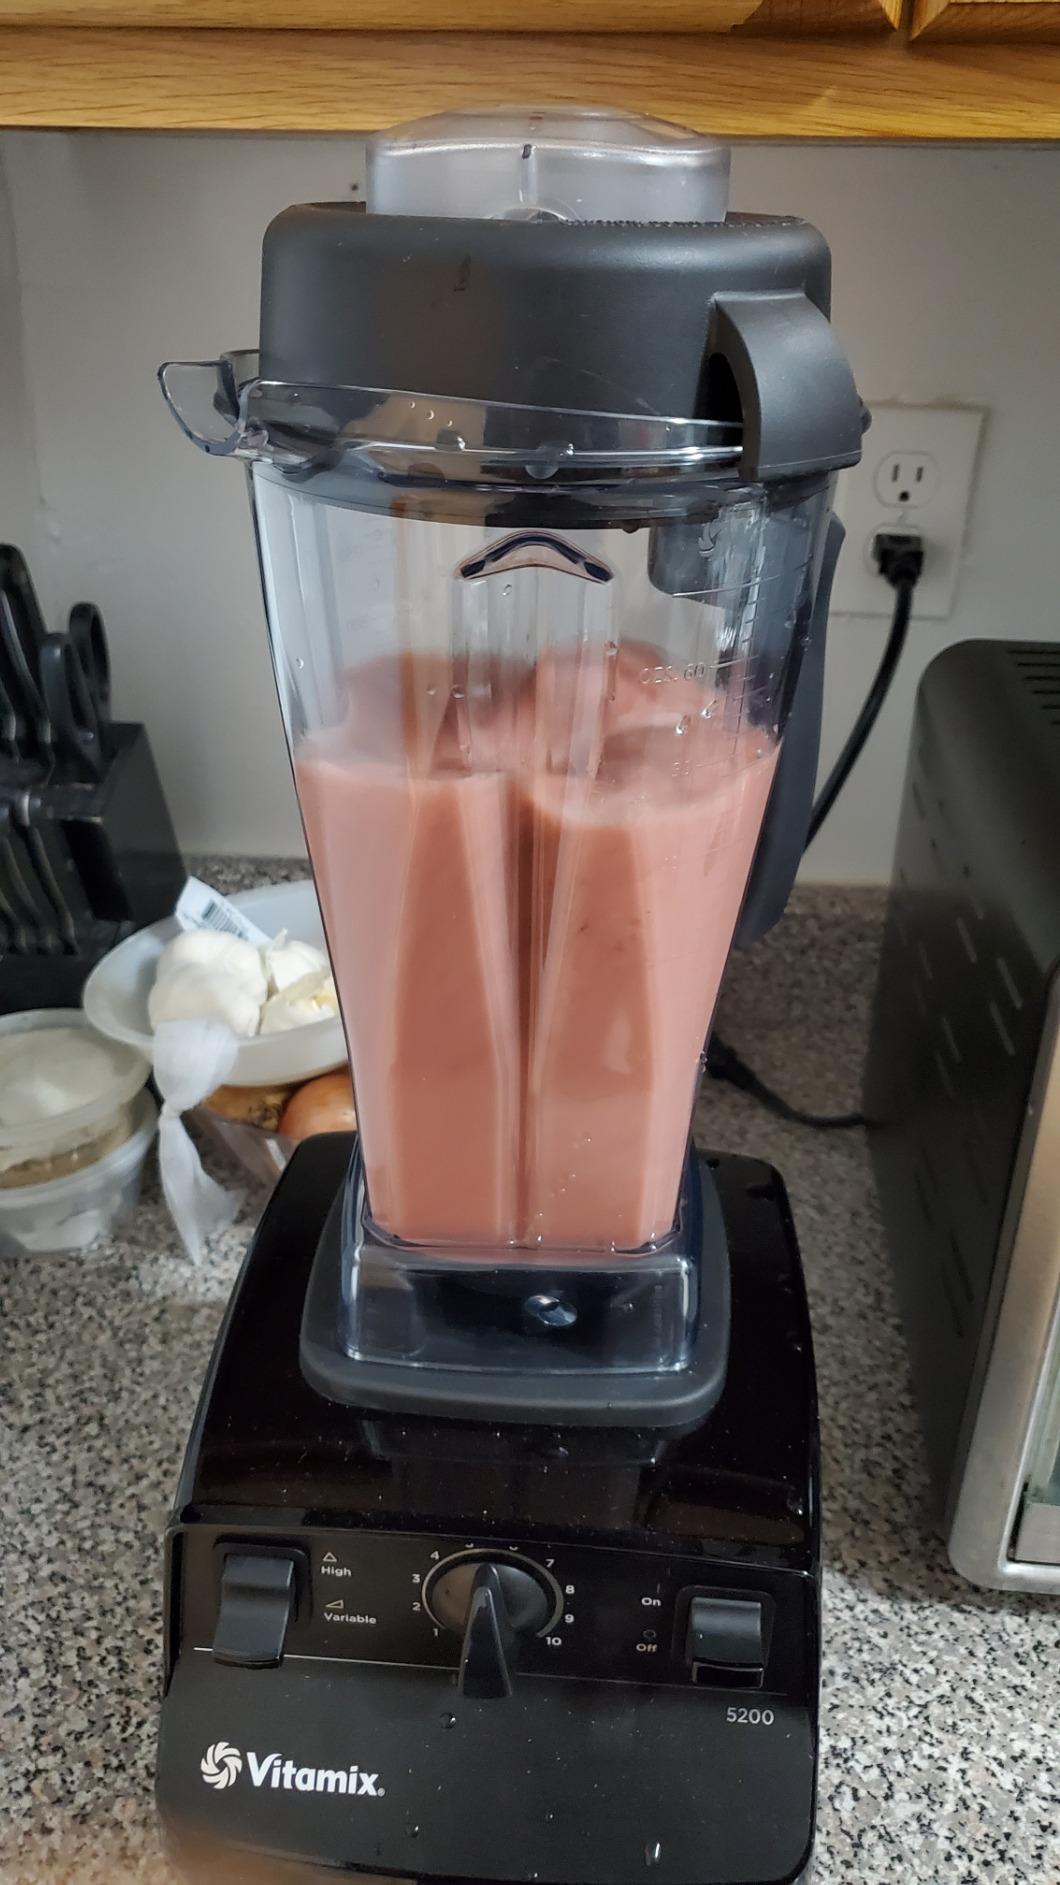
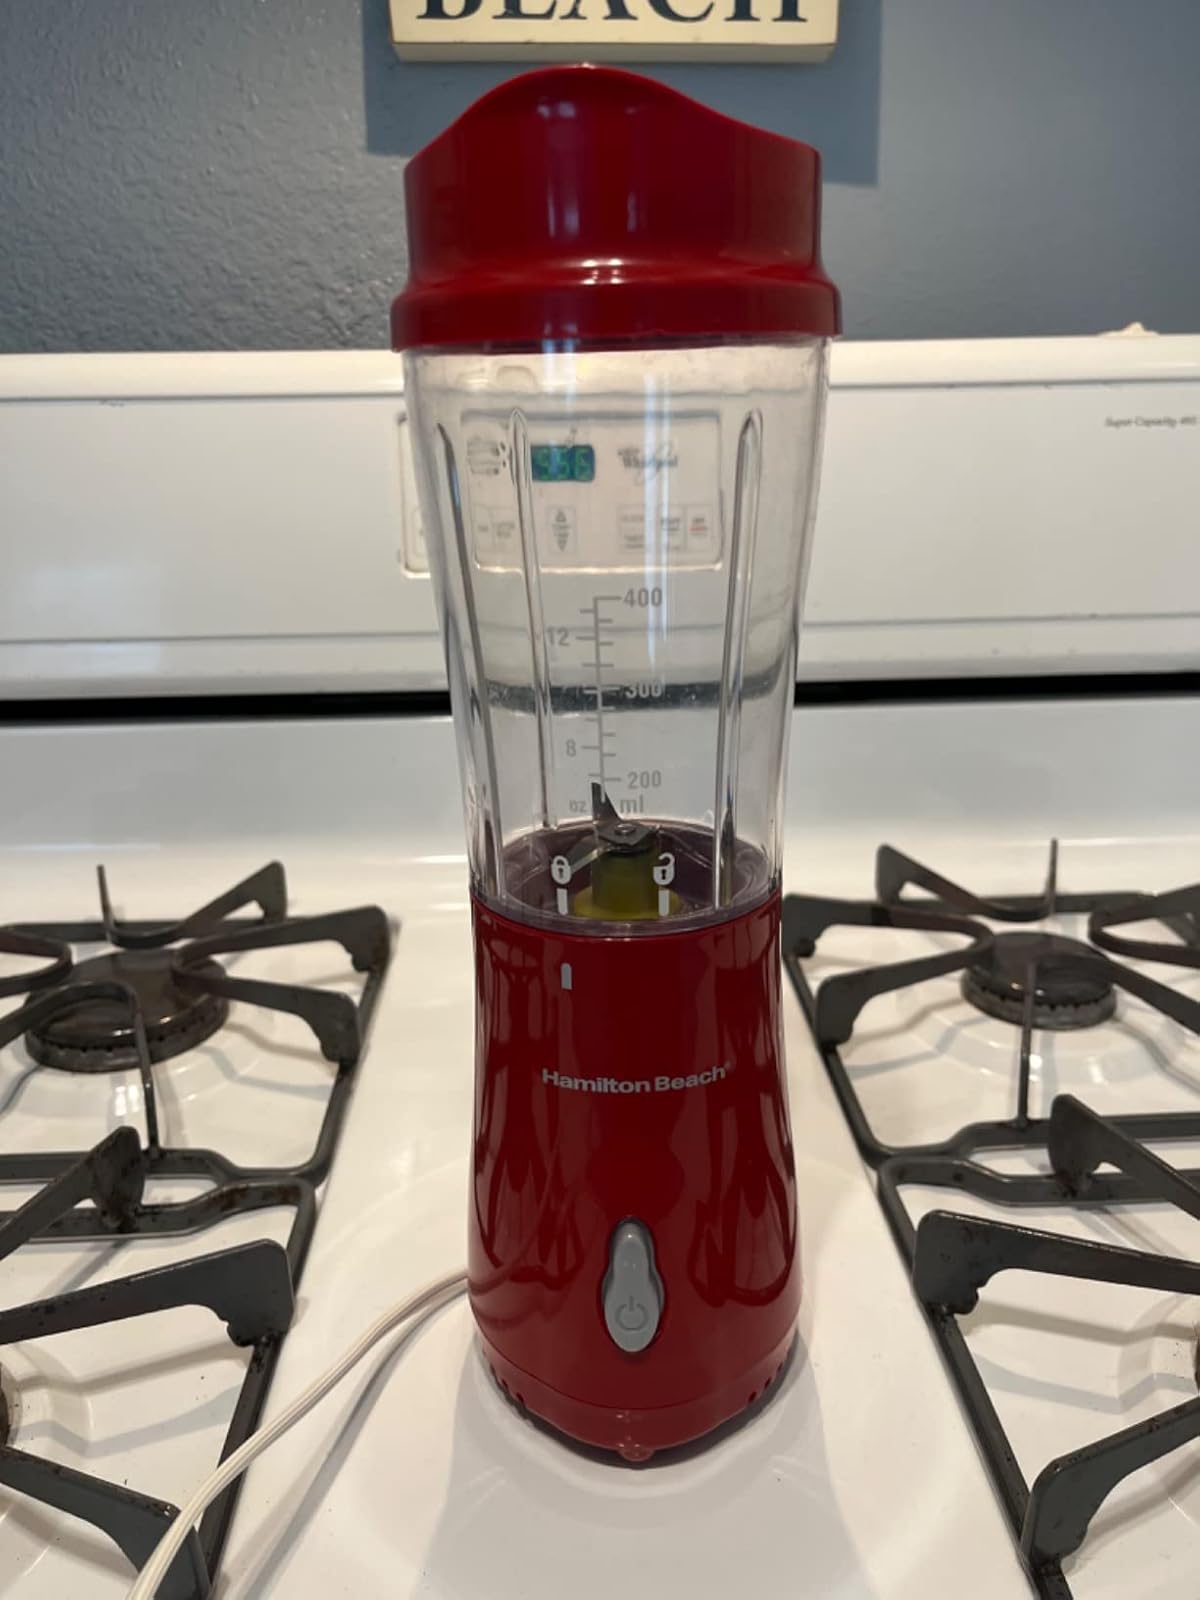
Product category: items_blender
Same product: no